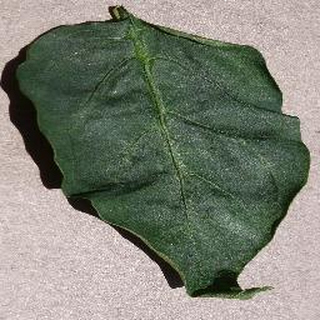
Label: healthy_bell_pepper